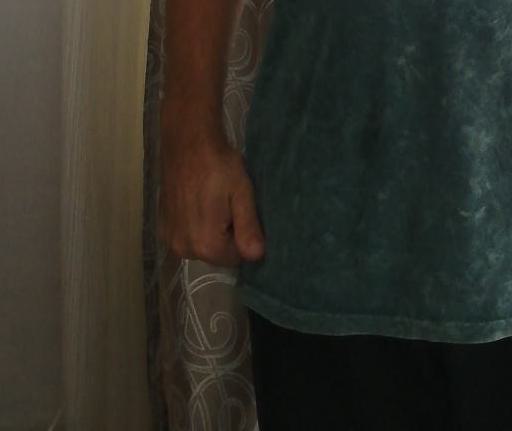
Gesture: no_gesture